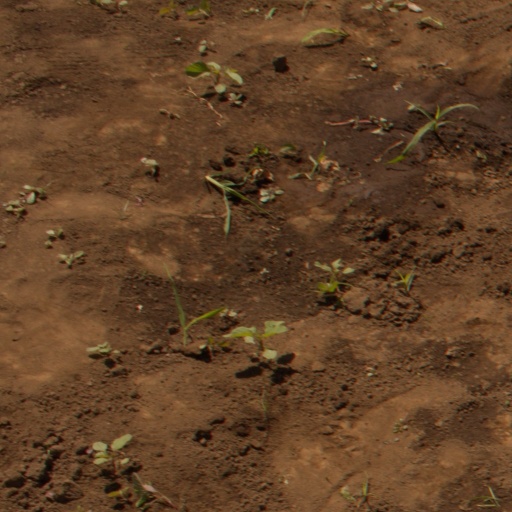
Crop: soybean